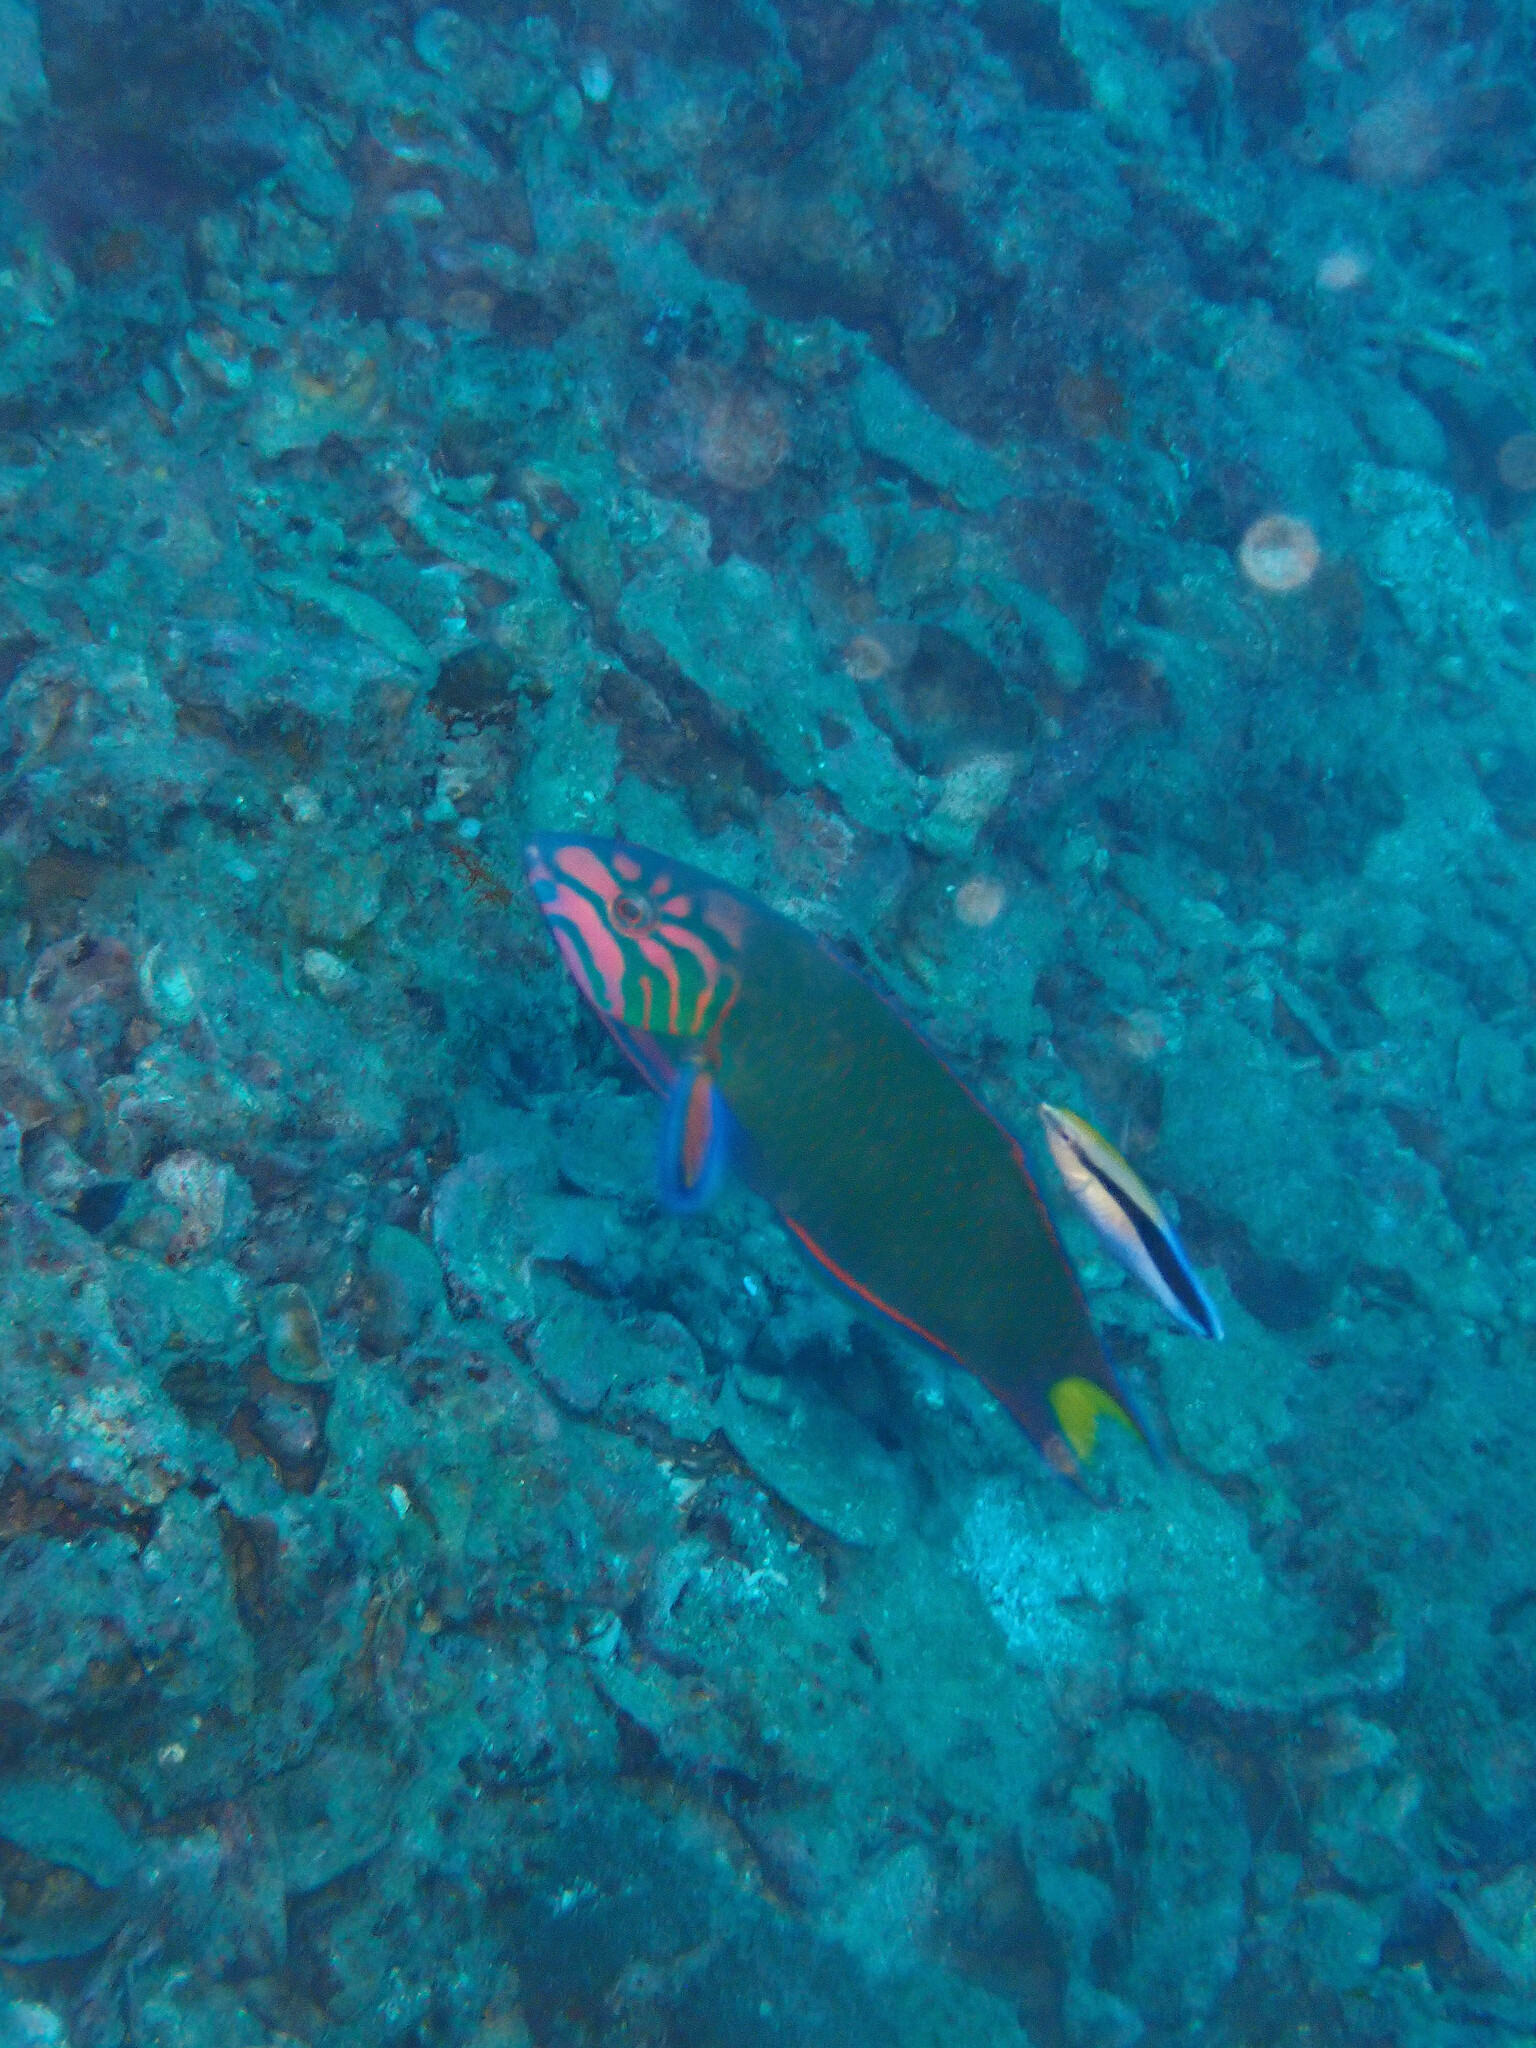
Thalassoma lunare (Moon Wrasse)